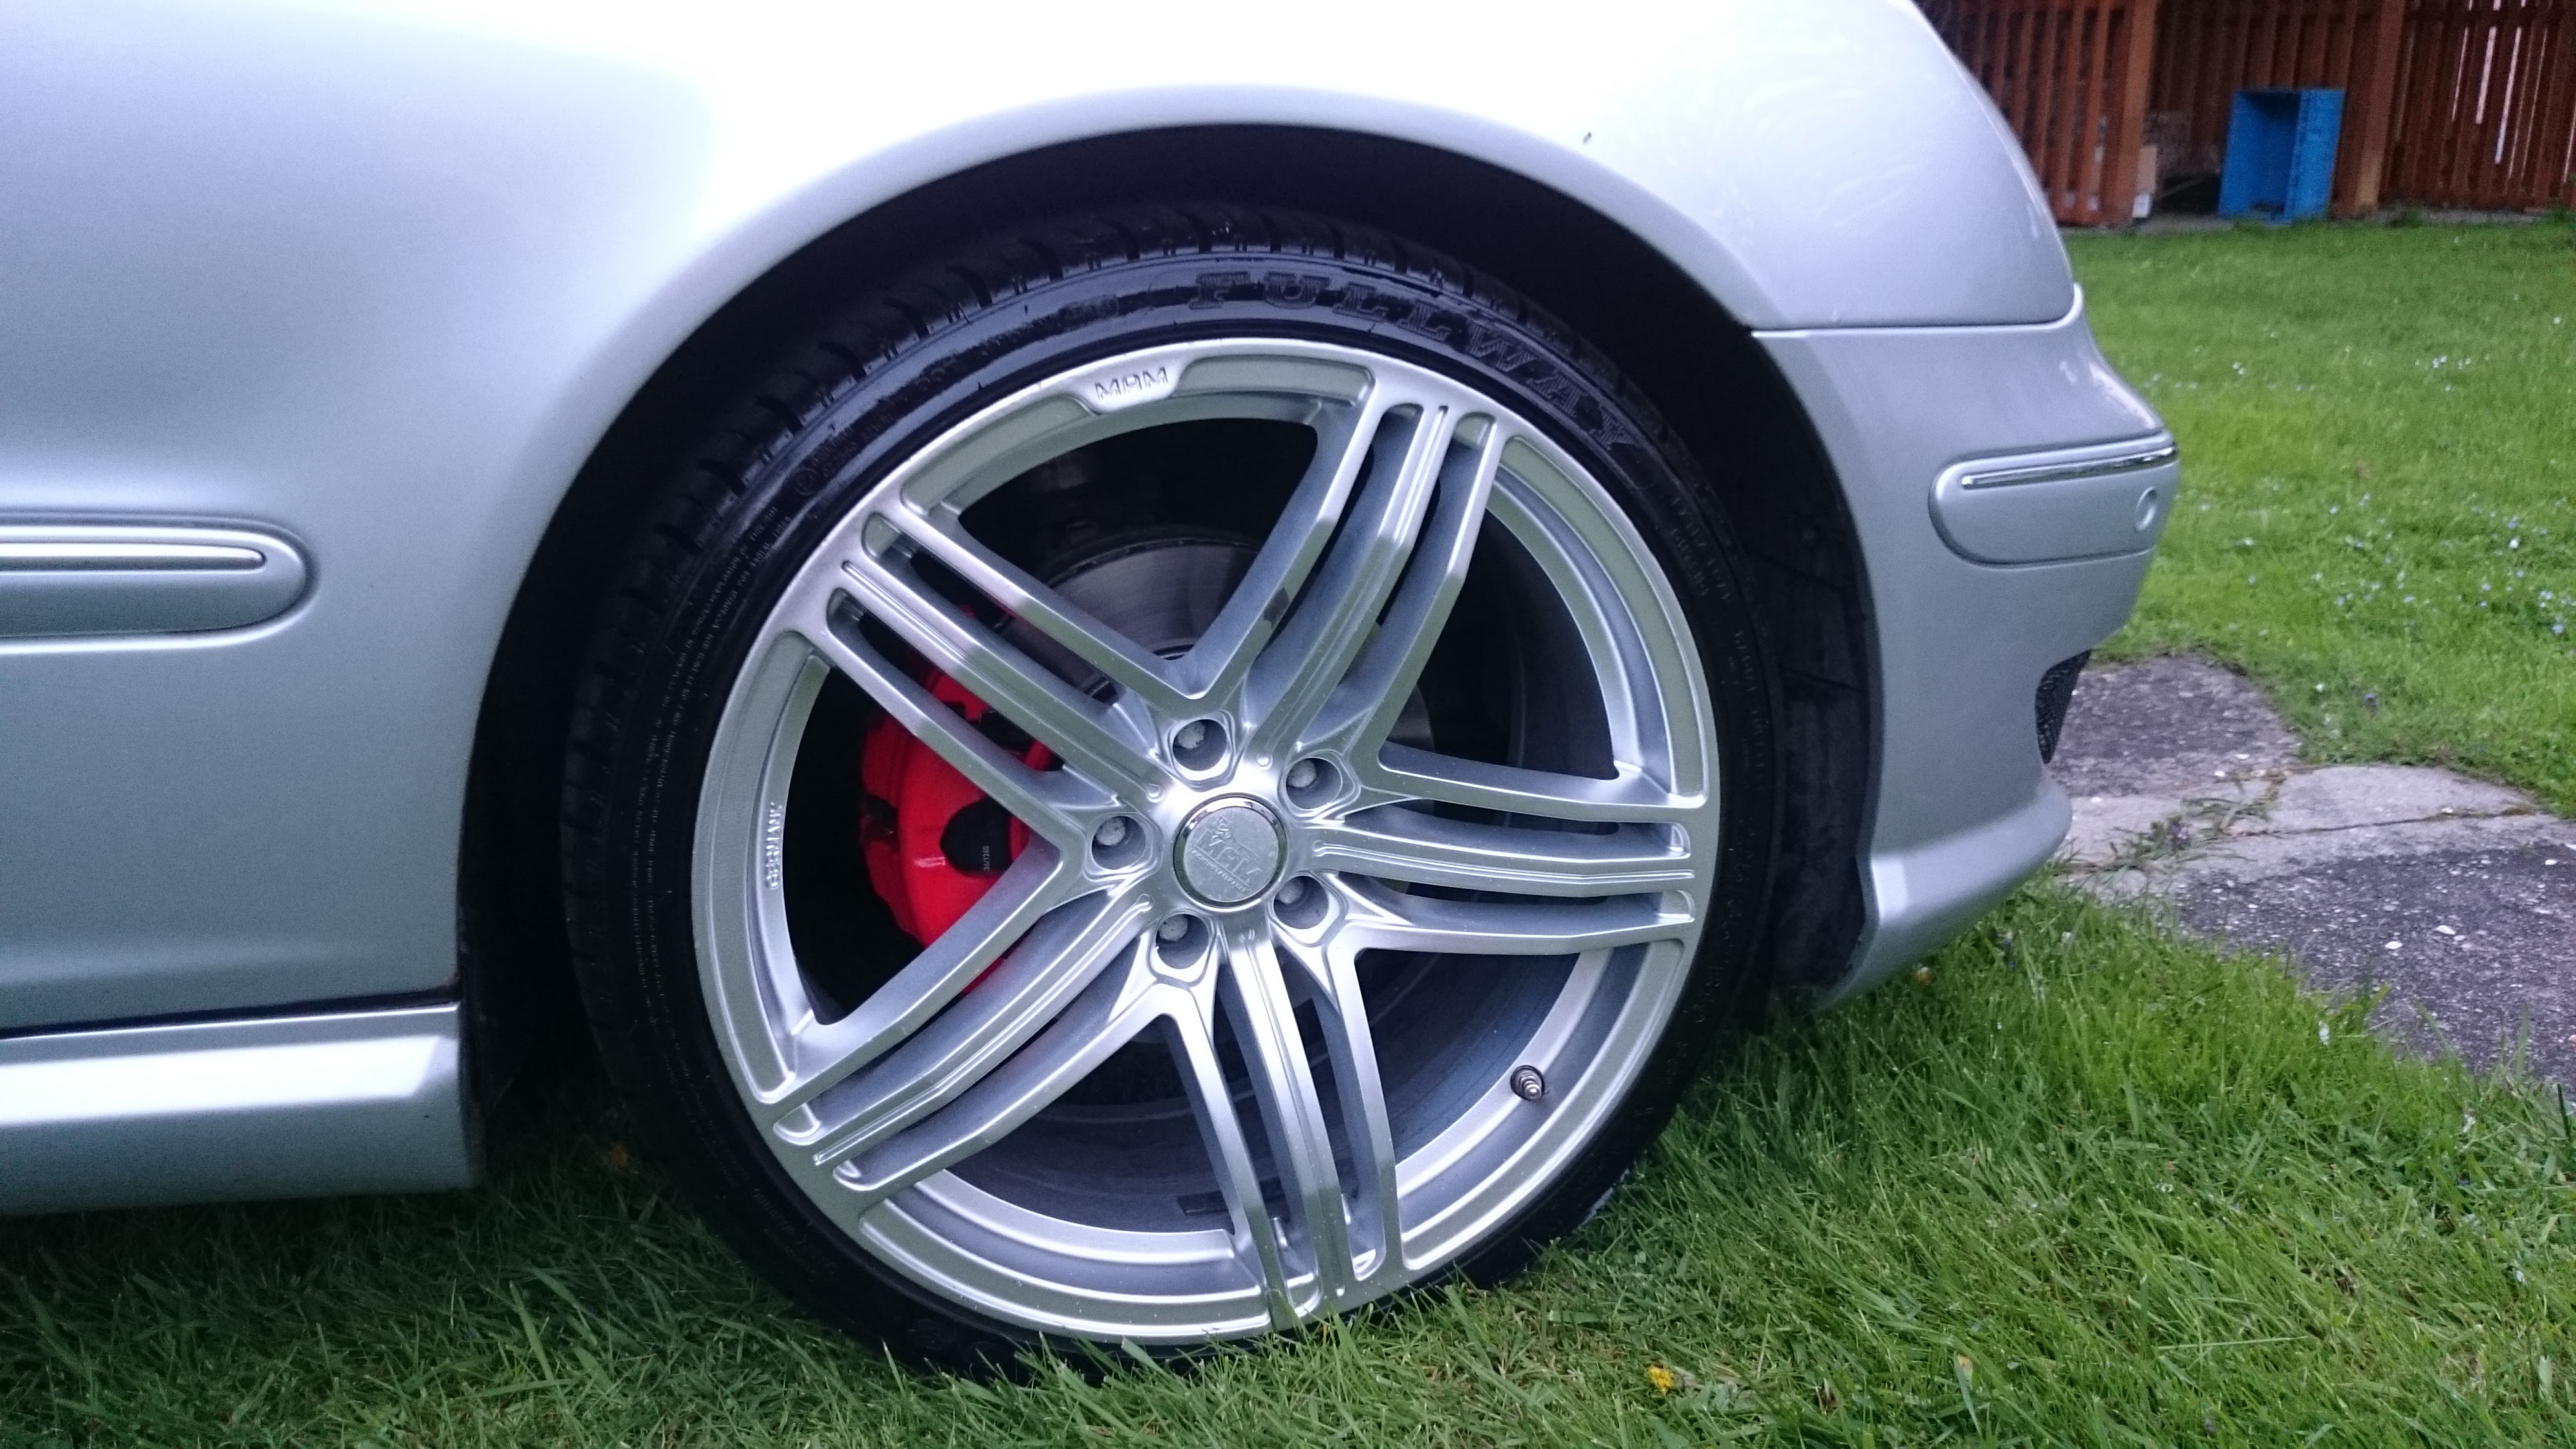
technology, car, wheel, red, vehicle, spoke, auto, brake, tire, automotive, sports car, bumper, sporty, silver, rim, sedan, elegant, mercedes, pkw, mercedes benz, alloy wheel, auto part, brembo, automobile make, automotive exterior, compact car, automotive design, luxury vehicle, automotive tire, family car, executive car